Three Rivers, Texas

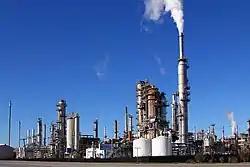
The Valero Three Rivers Refinery

The predominant economic drivers for Three Rivers, Texas, are oil and gas exploration, refining, ranching, and hunting. Tourism is on the rise due to the gateway to the Choke Canyon Reservoir through Three Rivers. Choke Canyon State Park offers boating, fishing, camping, educational services, and wildlife viewing. The bird migratory routes bring over two hundred different species to the Three Rivers area, making it a national destination for bird watching. Accommodations for visitors are plentiful with hotels and many RV (recreational vehicle) parks. Many of these were built to accommodate workers during the recent Eagle Ford oil boom.